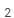
Number: 2